Kite

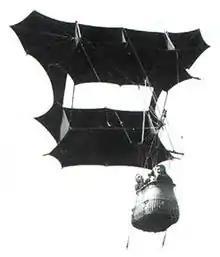
One of Cody's "manlifter" kites in 1908

After its introduction into India, the kite further evolved into the fighter kite, known as the patang in India, where thousands are flown every year on festivals such as Makar Sankranti.